Daisuke Sasaki

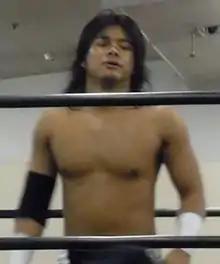
Sasaki in October 2010

On November 14, Sasaki won his first title in DDT, when he and Antonio Honda defeated Danshoku Dino and Shiro Koshinaka for the KO-D Tag Team Championship. The former Italian Horsemen, now known as "From the Northern Country", named after Sasaki's favorite television program, made their first successful title defense on November 28, defeating Gentaro and Yasu Urano, and followed that up by also defeating Soma Takao and Tomomitsu Matsunaga for the title on December 12. After another successful title defense against Mikami and Onryo on January 16, 2011, Sasaki and Honda lost the KO-D Tag Team Championship to Gentaro and Yasu Urano on February 20, ending their reign at 98 days.